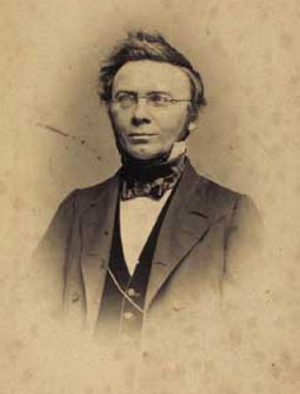
Christen Thomsen Barfoed
Den danske kemiker Christen Thomsen Barfoed (1815–1889)
Christen Thomsen Barfoed var en dansk kemiker.